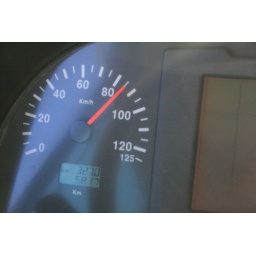
driving with the door open as the air conditioning in this brand new bus was useless